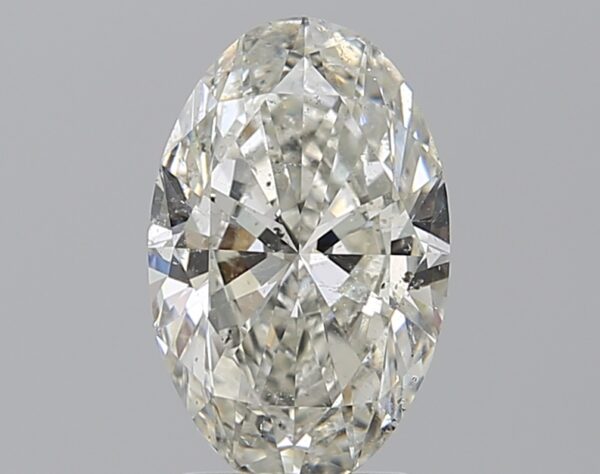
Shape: oval
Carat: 2.2
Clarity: SI2
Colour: J
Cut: EX
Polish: EX
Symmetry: EX
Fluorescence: ST
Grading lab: GIA
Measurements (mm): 11.02 x 7.05 x 4.24